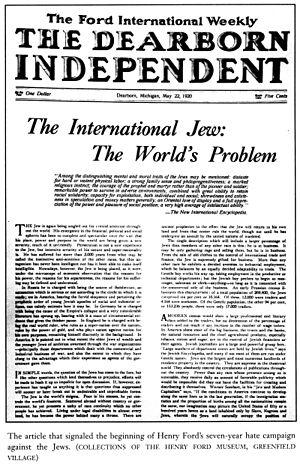
Henry Ford, né le 30 juillet 1863 à Dearborn et mort le 7 avril 1947 dans la même ville, est un industriel américain de la première moitié du XXᵉ siècle et le fondateur du constructeur automobile Ford. Son nom est notamment attaché au fordisme, une méthode industrielle alliant un mode de production en série fondé sur le principe de ligne d’assemblage et un modèle économique ayant recours à des salaires élevés. La mise en place de cette méthode au début des années 1910 révolutionne l’industrie américaine en favorisant une consommation de masse et lui permet de produire à plus de 16 millions d’exemplaires la Ford T ; il devient alors l’une des personnes les plus riches et les plus connues au monde.